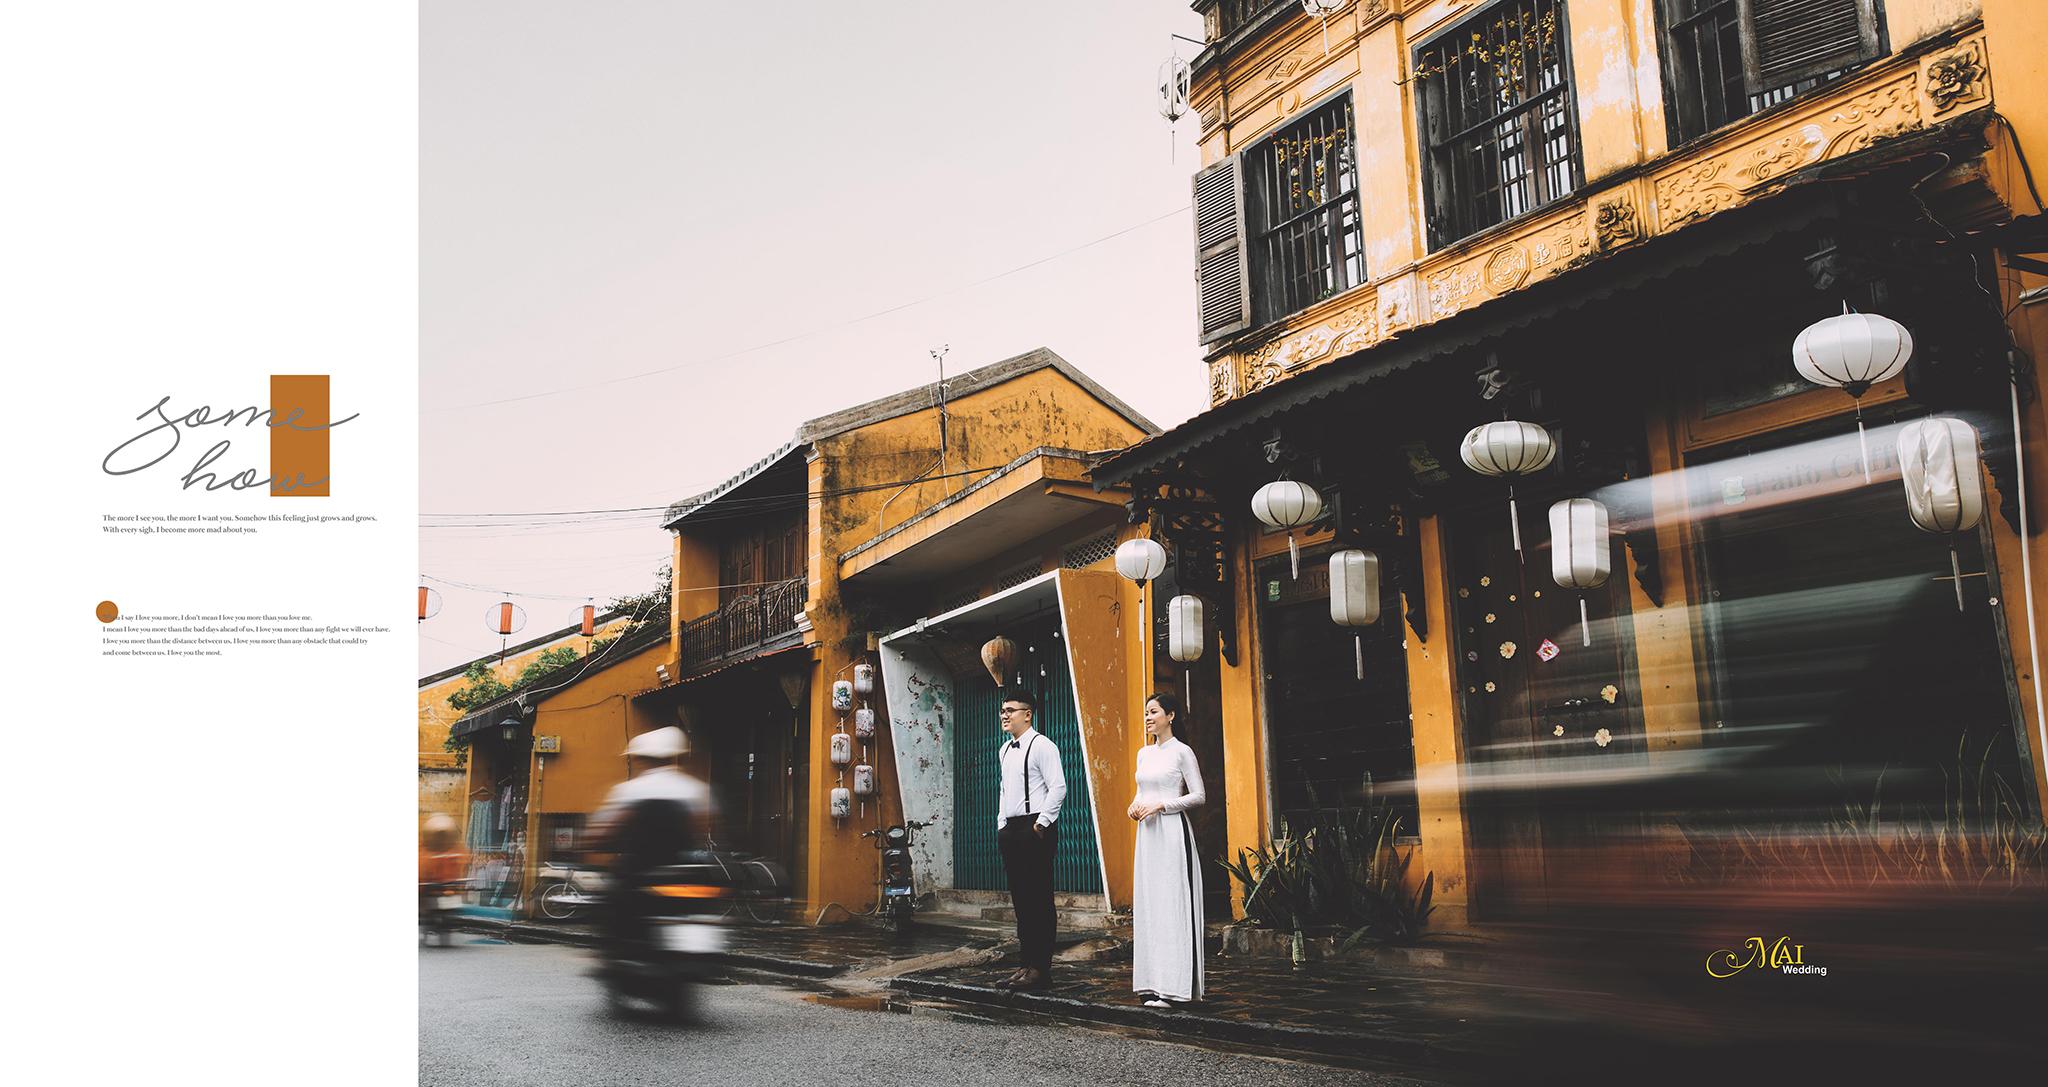
có một người đàn ông và một người phụ nữ đang đứng trước ngôi nhà cổ